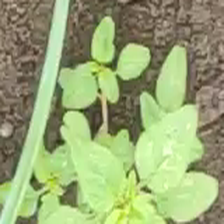
Weed species: Lamber_Quarter_plant(Chenopodium )